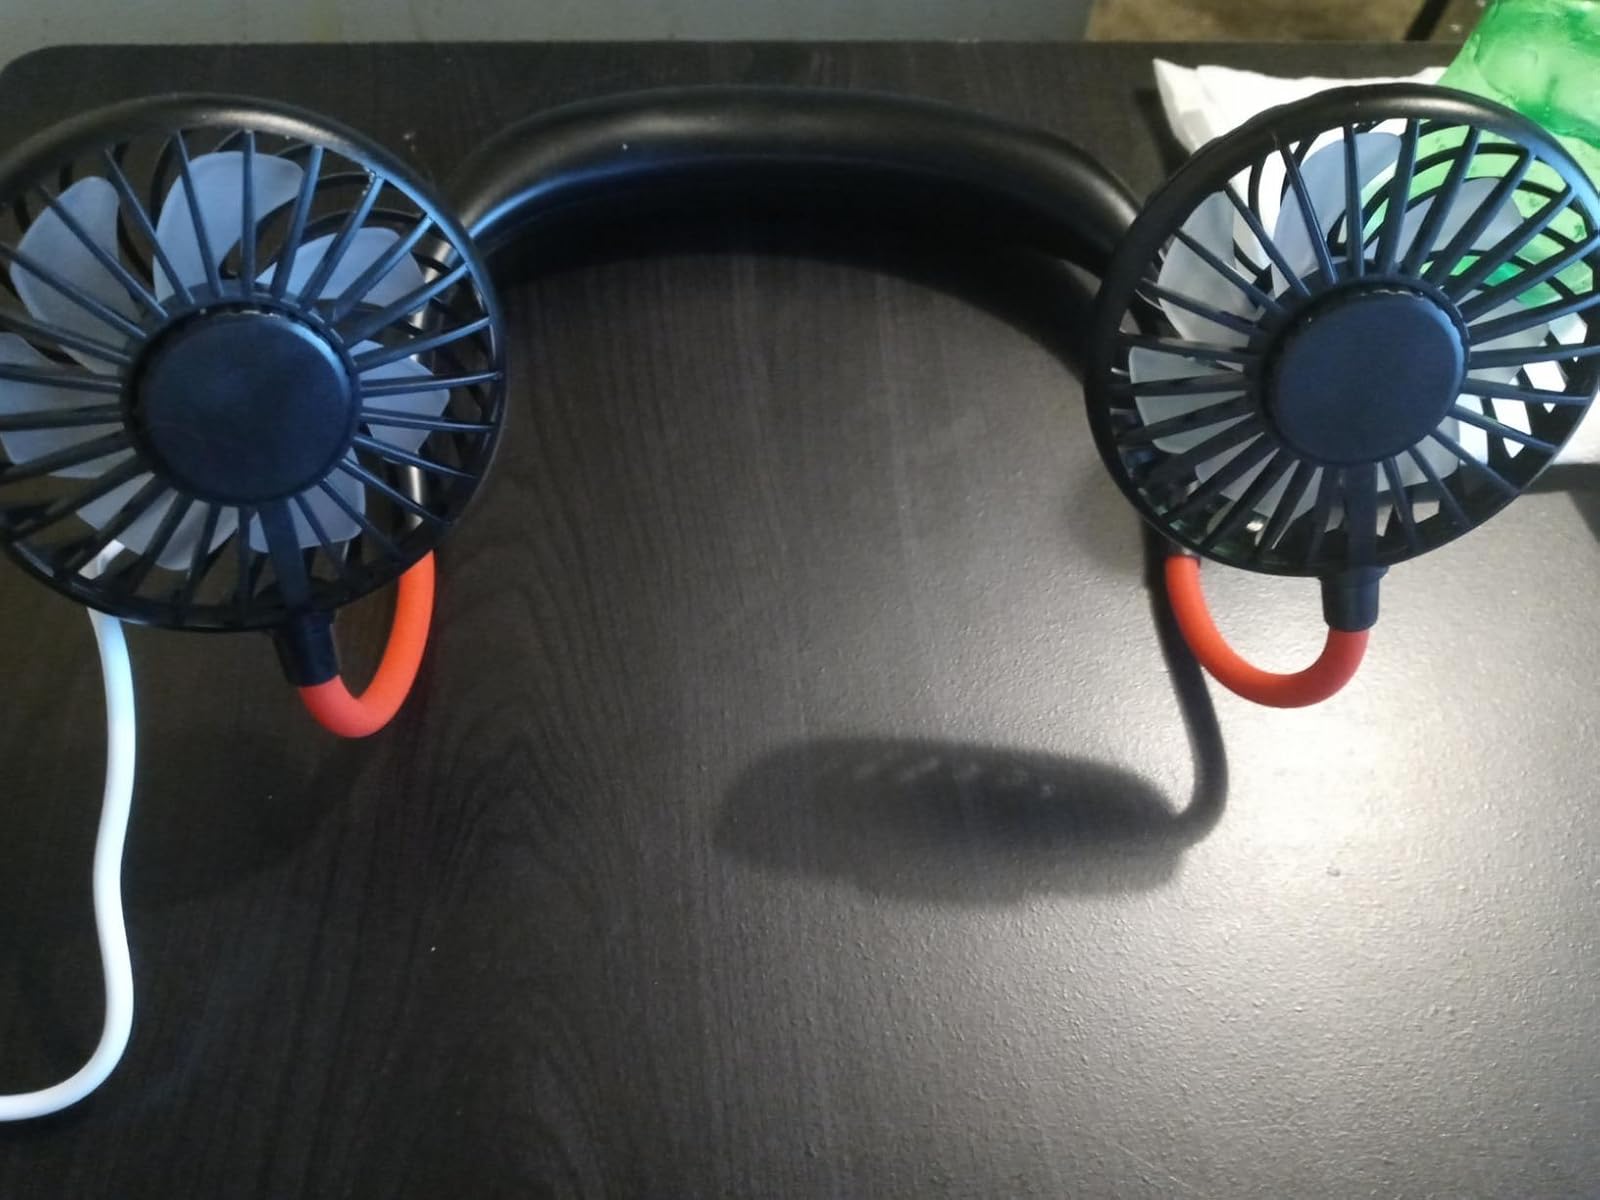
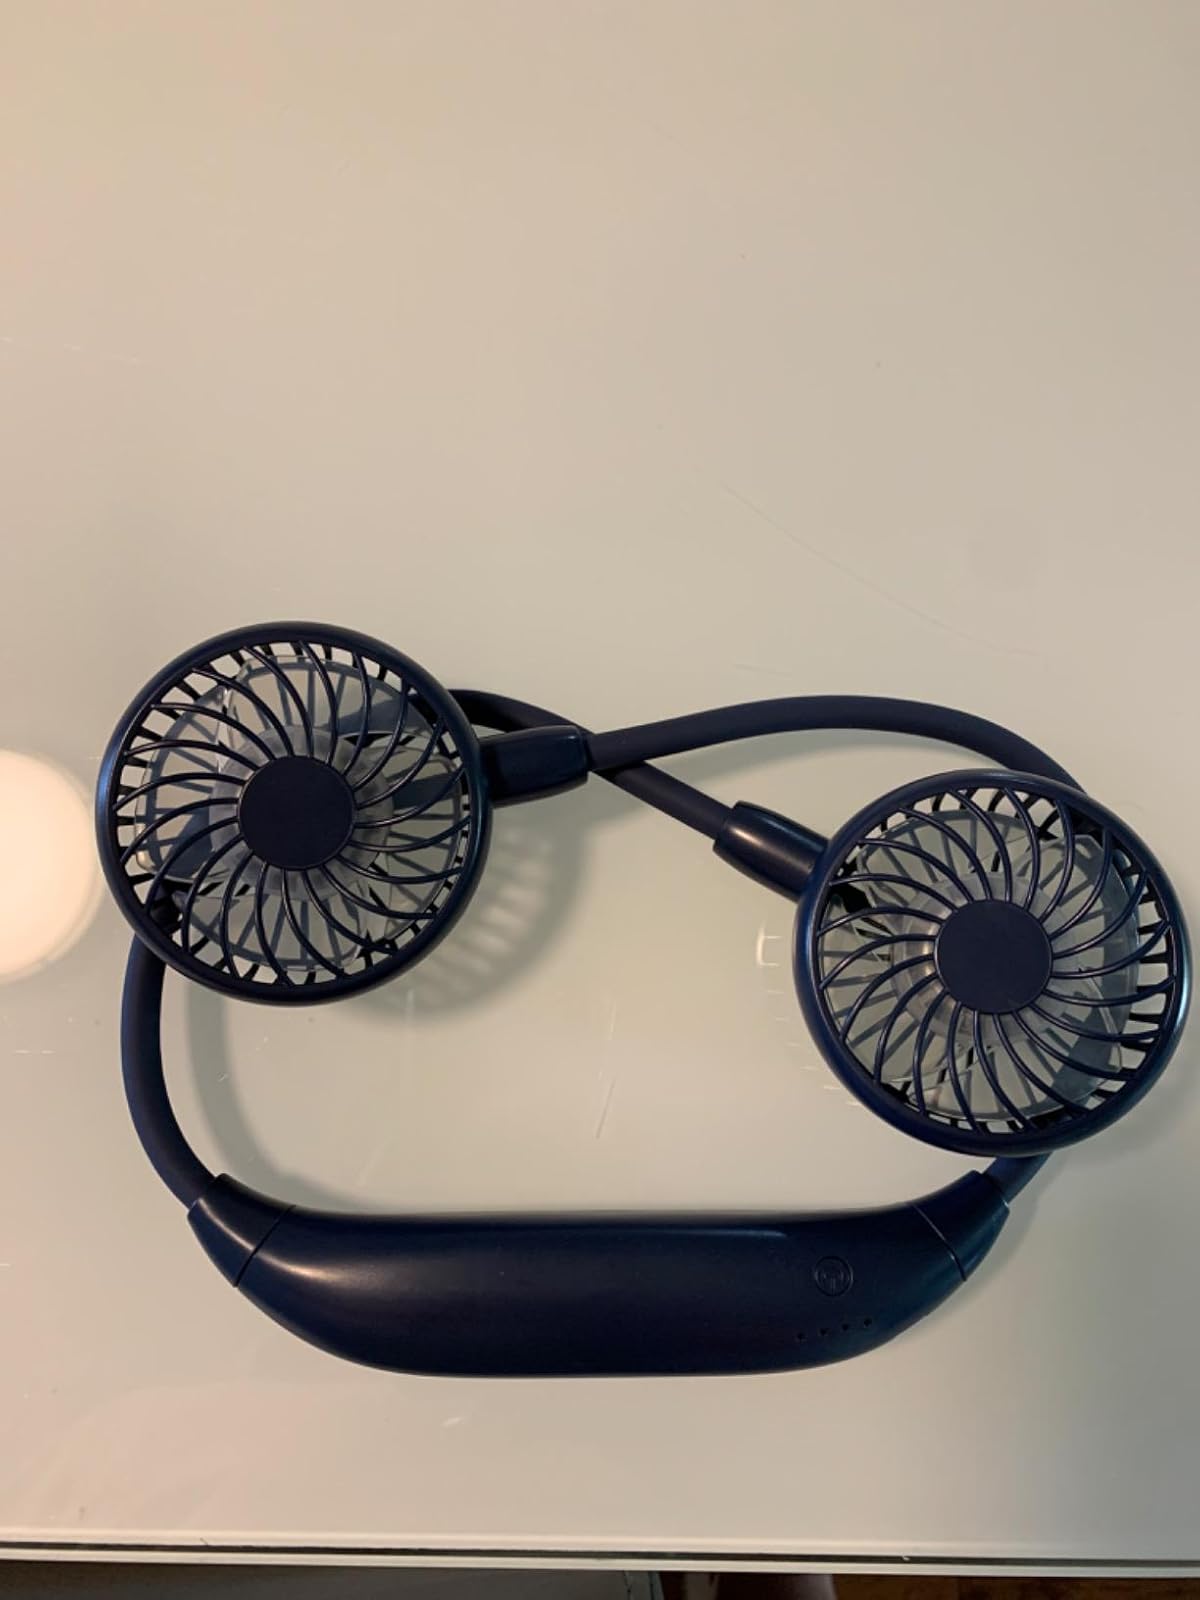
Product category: fan
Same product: no